5th Passage

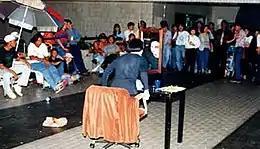
View of the 5th Passage art space at Parkway Parade during Amanda Heng's performance of "S/he" at the "Artists' General Assembly" in 1993/4. Photo by Koh Nguang How.

The 5th Passage Artists Limited, commonly known as 5th Passage or 5th Passage Artists, was an artist-run initiative and contemporary art space in Singapore from 1991 to 1994. As a registered, artist-led non-profit organisation, it was one of the earliest of its kind for early-1990s Singapore, with its initial space located at Parkway Parade, a shopping centre in the east of the city. The "meteoric existence" of 5th Passage has been noted alongside other art collectives and alternative spaces existing in 1990s Singapore, such as The Artists Village, The Substation, Plastique Kinetic Worms, and Trimurti.